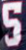
Number: 5